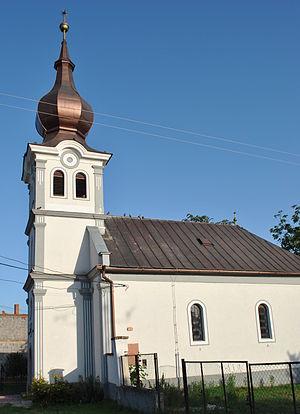
Vyšné nad Hronom est un village de Slovaquie situé dans la région de Nitra.